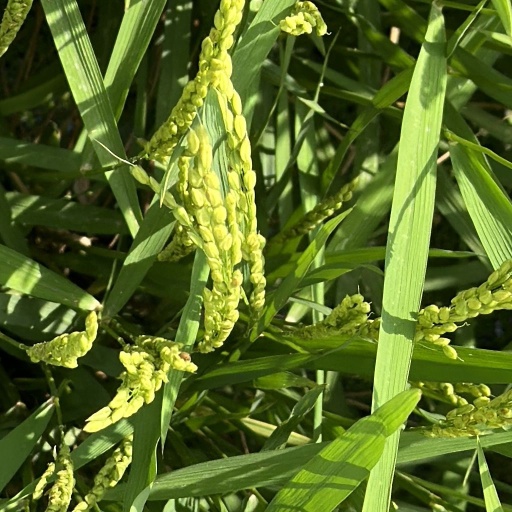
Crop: rice